Jesy Nelson

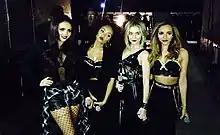
Nelson (far left) with Little Mix in 2014

Her first audition was "Bust Your Windows" by Jazmine Sullivan, and successfully auditioned as a soloist for the eighth series of the UK version of "The X Factor" in front of judges Louis Walsh, Gary Barlow, Tulisa Contostavlos and Kelly Rowland, but failed the first challenge of the "bootcamp" section to progress through to the Girls category (solo females aged 16–24). Nelson and Perrie Edwards were placed in a group called "Faux Pas" while Jade Thirlwall and Leigh-Anne Pinnock were to be put in a group named "Orion". Both groups, however, failed to progress. A later decision by the judges recalled two members from each group to form the four-piece group Rhythmix, sending them through to the "judges' houses" section. They eventually reached the live shows and were mentored by Tulisa Contostavlos. On 28 October 2011, it was announced that the band's new name would be Little Mix. On 11 December 2011, Little Mix were announced as the winners, making them the first band ever to win the British version of the show.